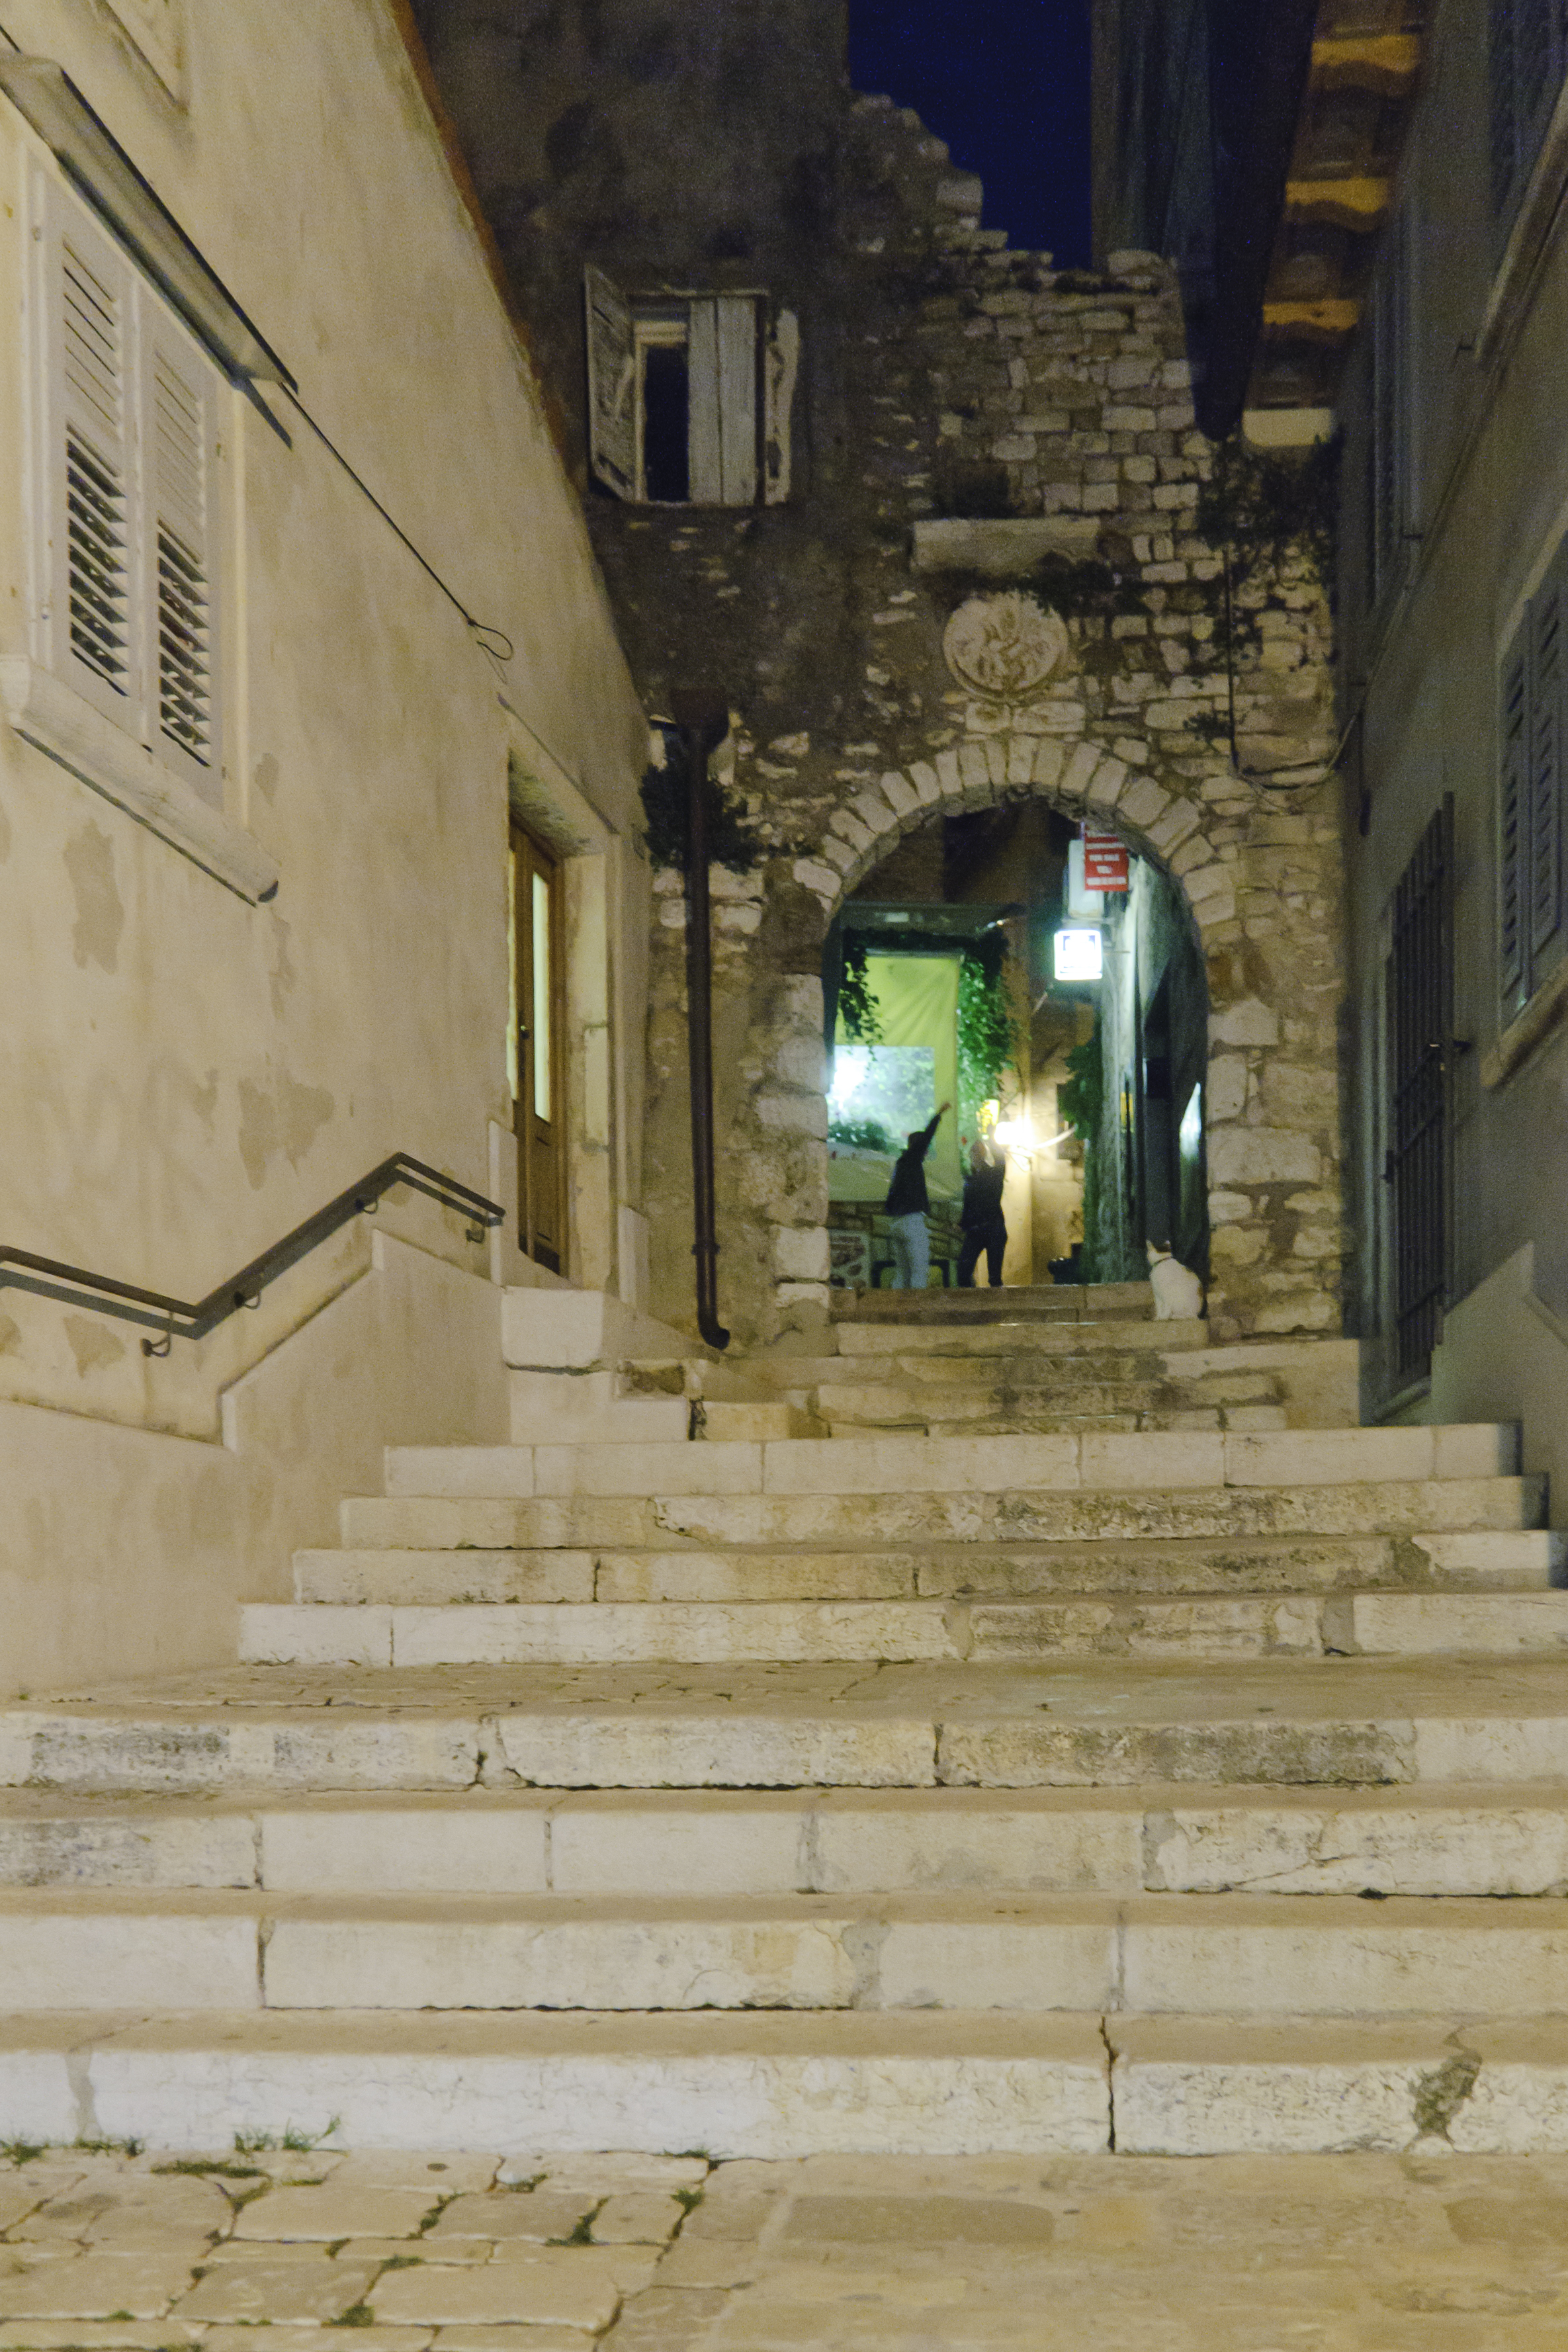
architecture, wood, road, street, house, window, town, alley, wall, facade, nikon, croatia, infrastructure, rovigno, rovinj, hvratska, d300, urban area, ancient history